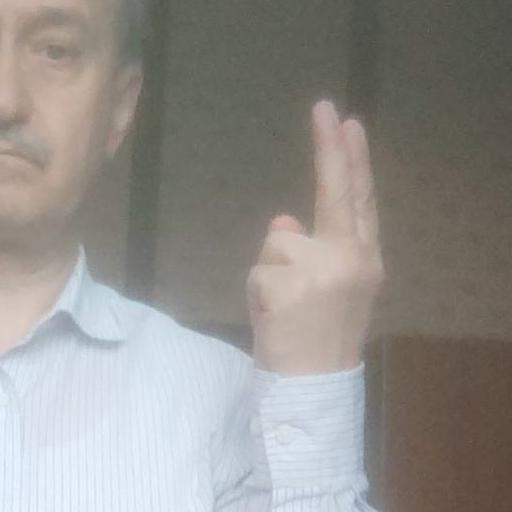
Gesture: two_up_inverted